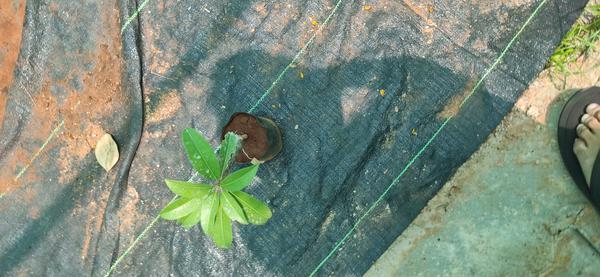
Plant: Sapota